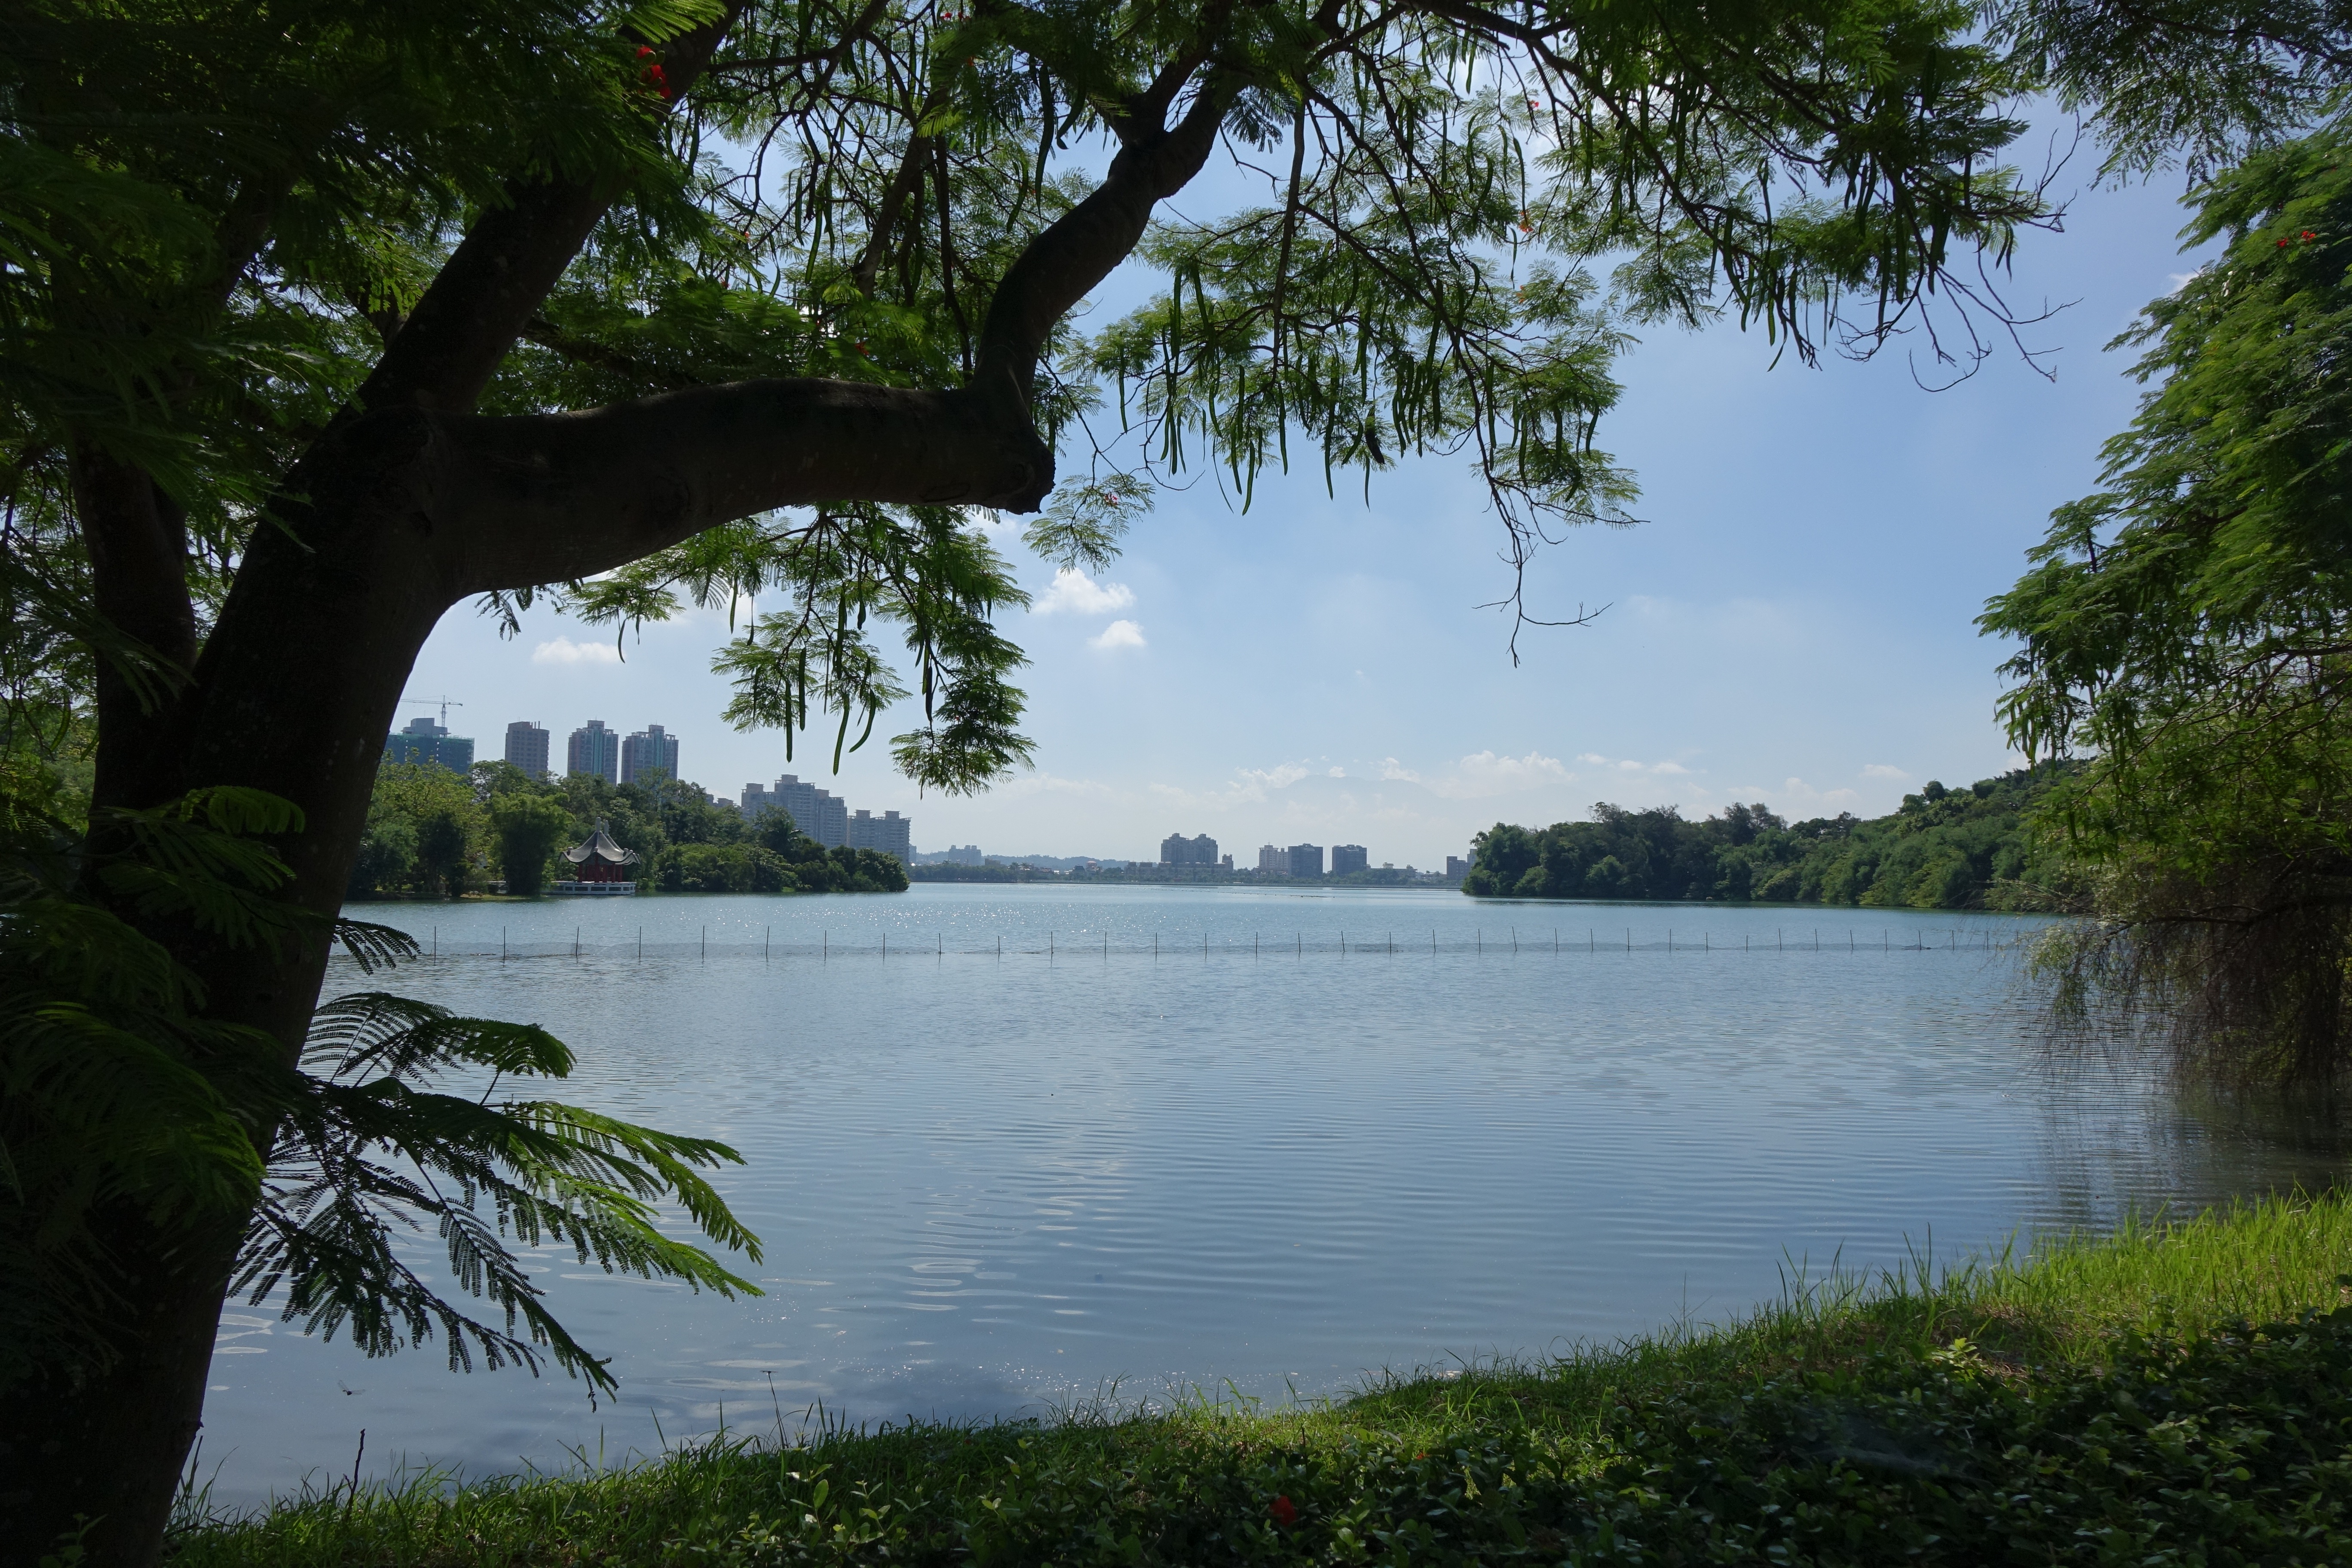
tree, water, lake, river, pond, green, reflection, reservoir, waterway, body of water, trees, wetland, habitat, chengching lake of kaohsiung, woody plant, bayou